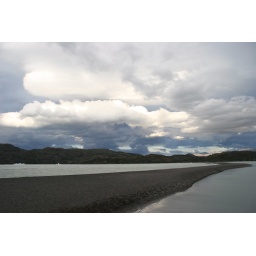
The glacier is out of sight to the left. The white objects in the water are icebergs.